Manda roti
Also known as:
arz - Egyptian Arabic: رومالى روتى
bn - Bangla: রুমালি রুটি
es - Spanish: Rumali roti
gu - Gujarati: રૂમાલી રોટી
hi - Hindi: रूमाली रोटी
kn - Kannada: ರುಮಾಲಿ ರೋಟಿ
ko - Korean: 루말리 로티
ml - Malayalam: റുമാലി റൊട്ടി
pa - Punjabi: ਰੁਮਾਲੀ ਰੋਟੀ
pnb - Western Punjabi: منڈا روٹی
ur - Urdu: رومالی روٹی
zh - Chinese: 甩餅
Category: bread (flatbread)
Cuisine: Indian
Associated cuisines: Indian, Pakistani
Area: India, Pakistani
Countries: India, Pakistan
Region: Southern Asia

This dish is extremely thin and limp, and served folded like a handkerchief.

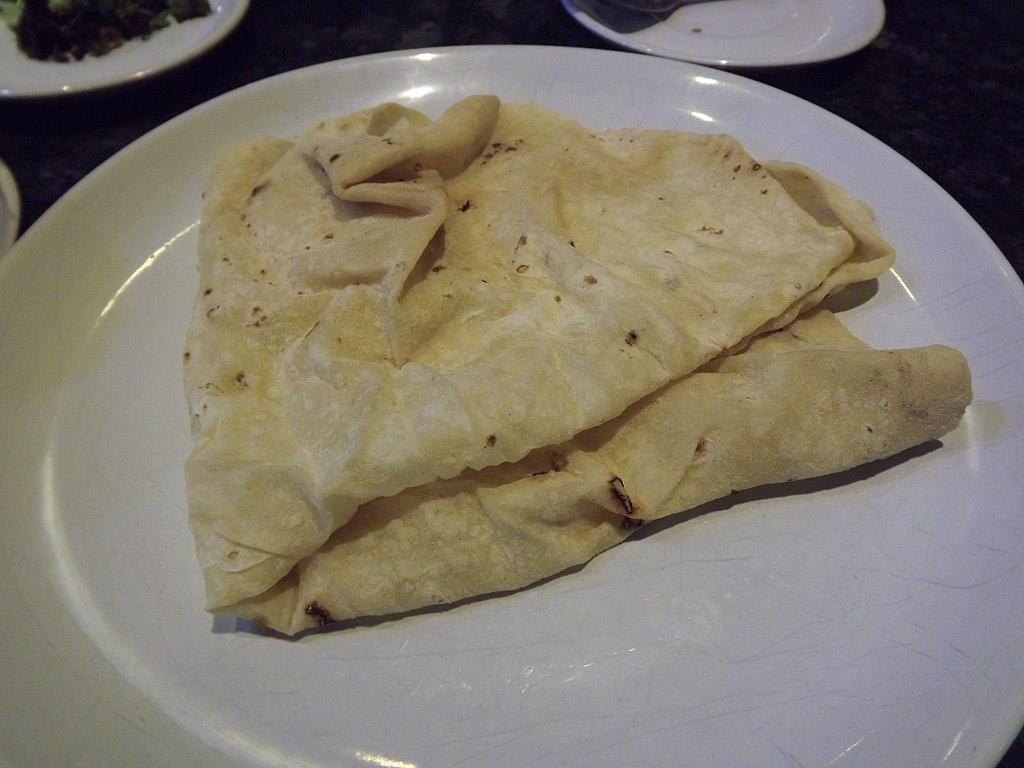
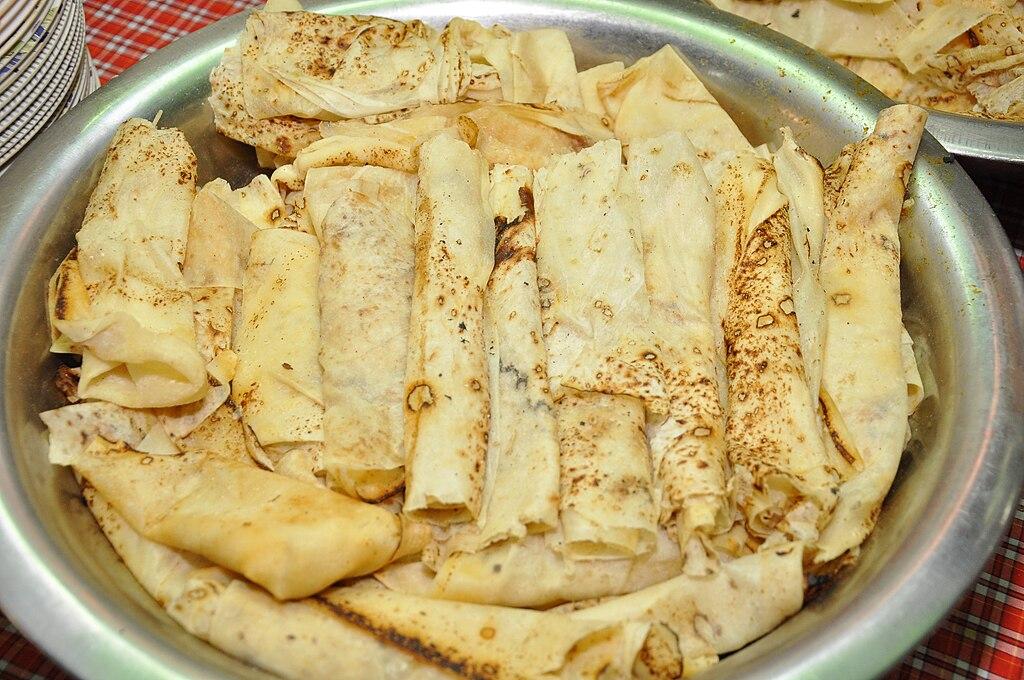
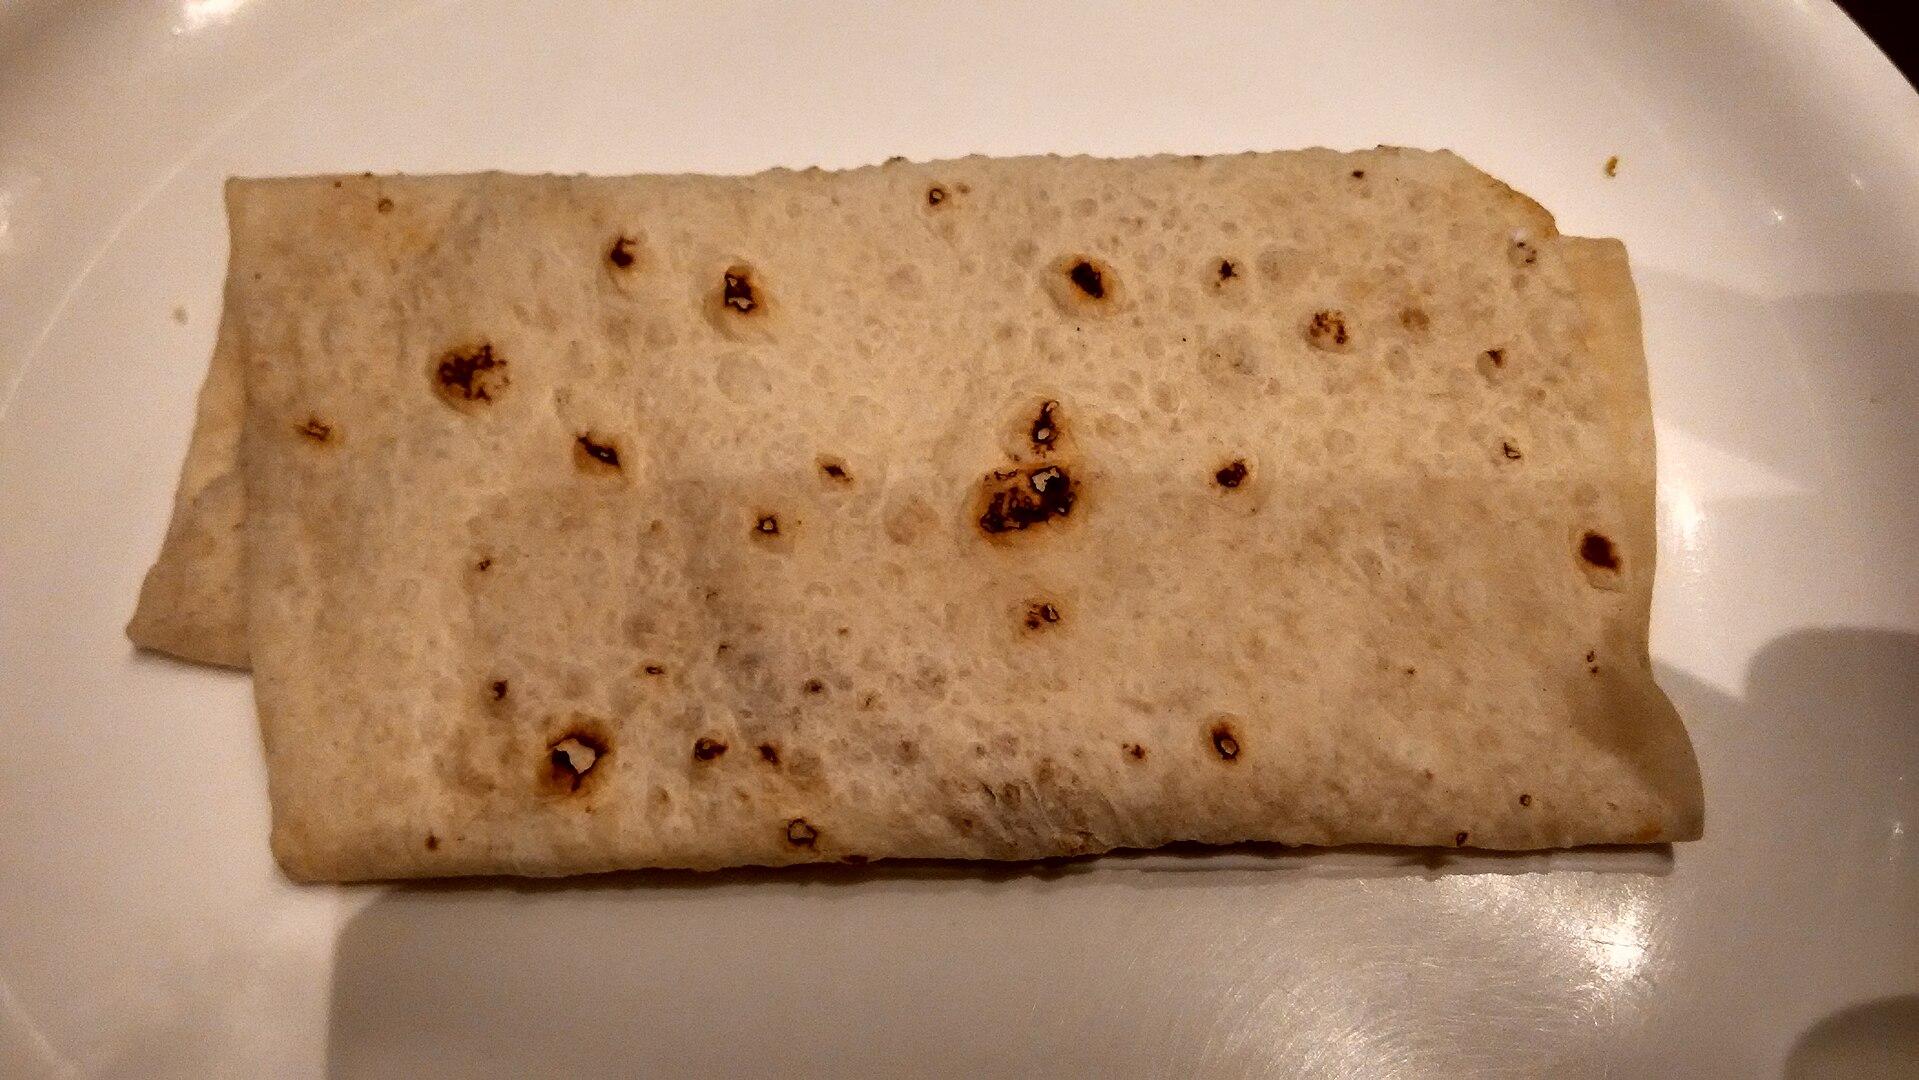